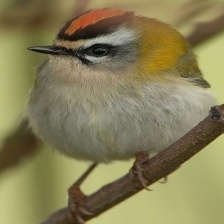
Species: COMMON FIRECREST
Scientific name: REGULUS IGNICAPILLA